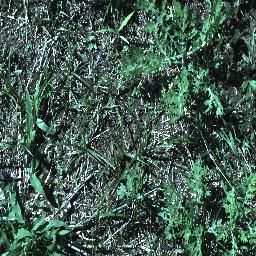
Label: parthenium